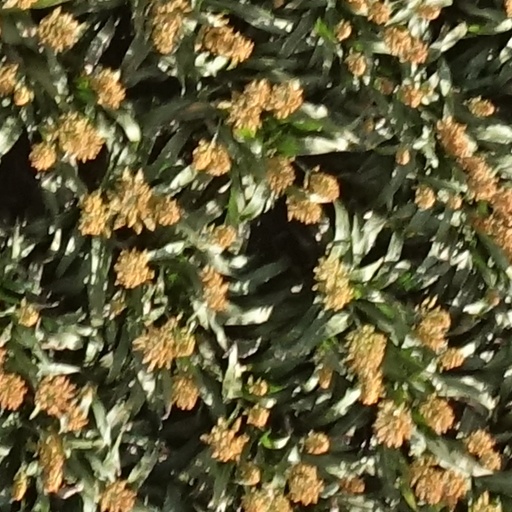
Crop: sorghum